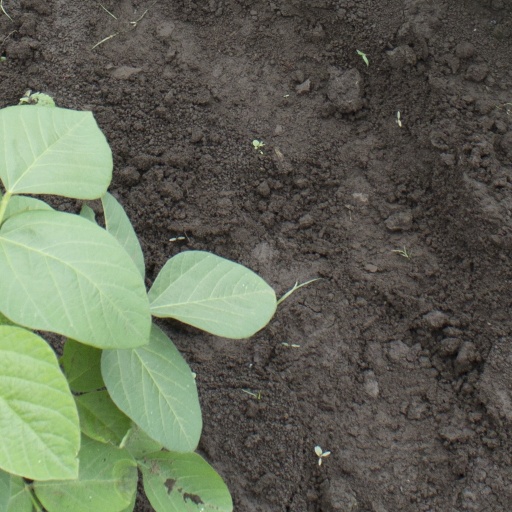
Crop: soybean